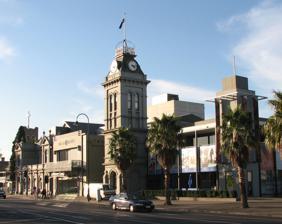
Building: Clocktower Centre
Country: Australia
Year built: 1880
Civic building in Melbourne, Australia The Clocktower Centre The Clocktower Centre , previously known as Essendon Town Hall or Moonee Ponds Town Hall , is a civic building in Moonee Ponds in Melbourne , Australia , located at 750 Mount Alexander Road , at the junction with Pascoe Vale Road . Operated by the City of Moonee Valley , it is a venue for performing arts, as well as community and corporate activities. Building history The building has evolved substantially over time. It was originally built as the Essendon Mechanics Institute in a Victorian architectural style, and opened in September 1880. In February 1886, it was rechristened as the Essendon Town Hall. By 1914, the building had been extended and was reopened in July of that year. In 1930, a clock was installed in the tower and, in 1941, the building was again modified, with sections being rebuilt. After the council chambers were moved to the new civic centre in 1973, the former town hall was converted into a community centre. It was renovated and officially opened as the Essendon Community Centre in 1976. A fire in 1978 caused substantial internal damage to the building but, by 1979, it had been repaired and reopened. In February 2000, following substantial renovations, the building was officially reopened as the Clocktower Centre. See also List of Town Halls in Melbourne References